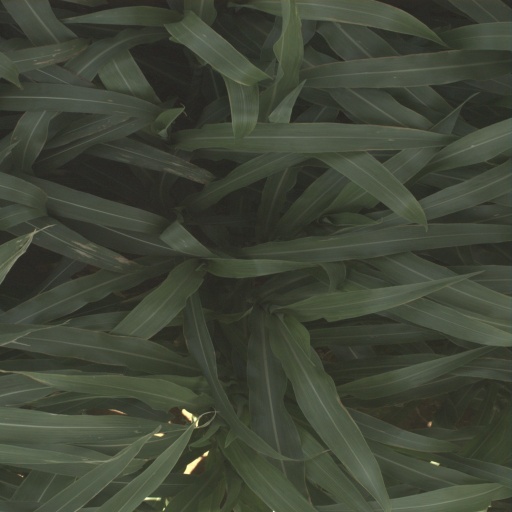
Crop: sorghum